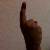
The image shows a hand gesture representing the number 1 in Indian Sign Language.